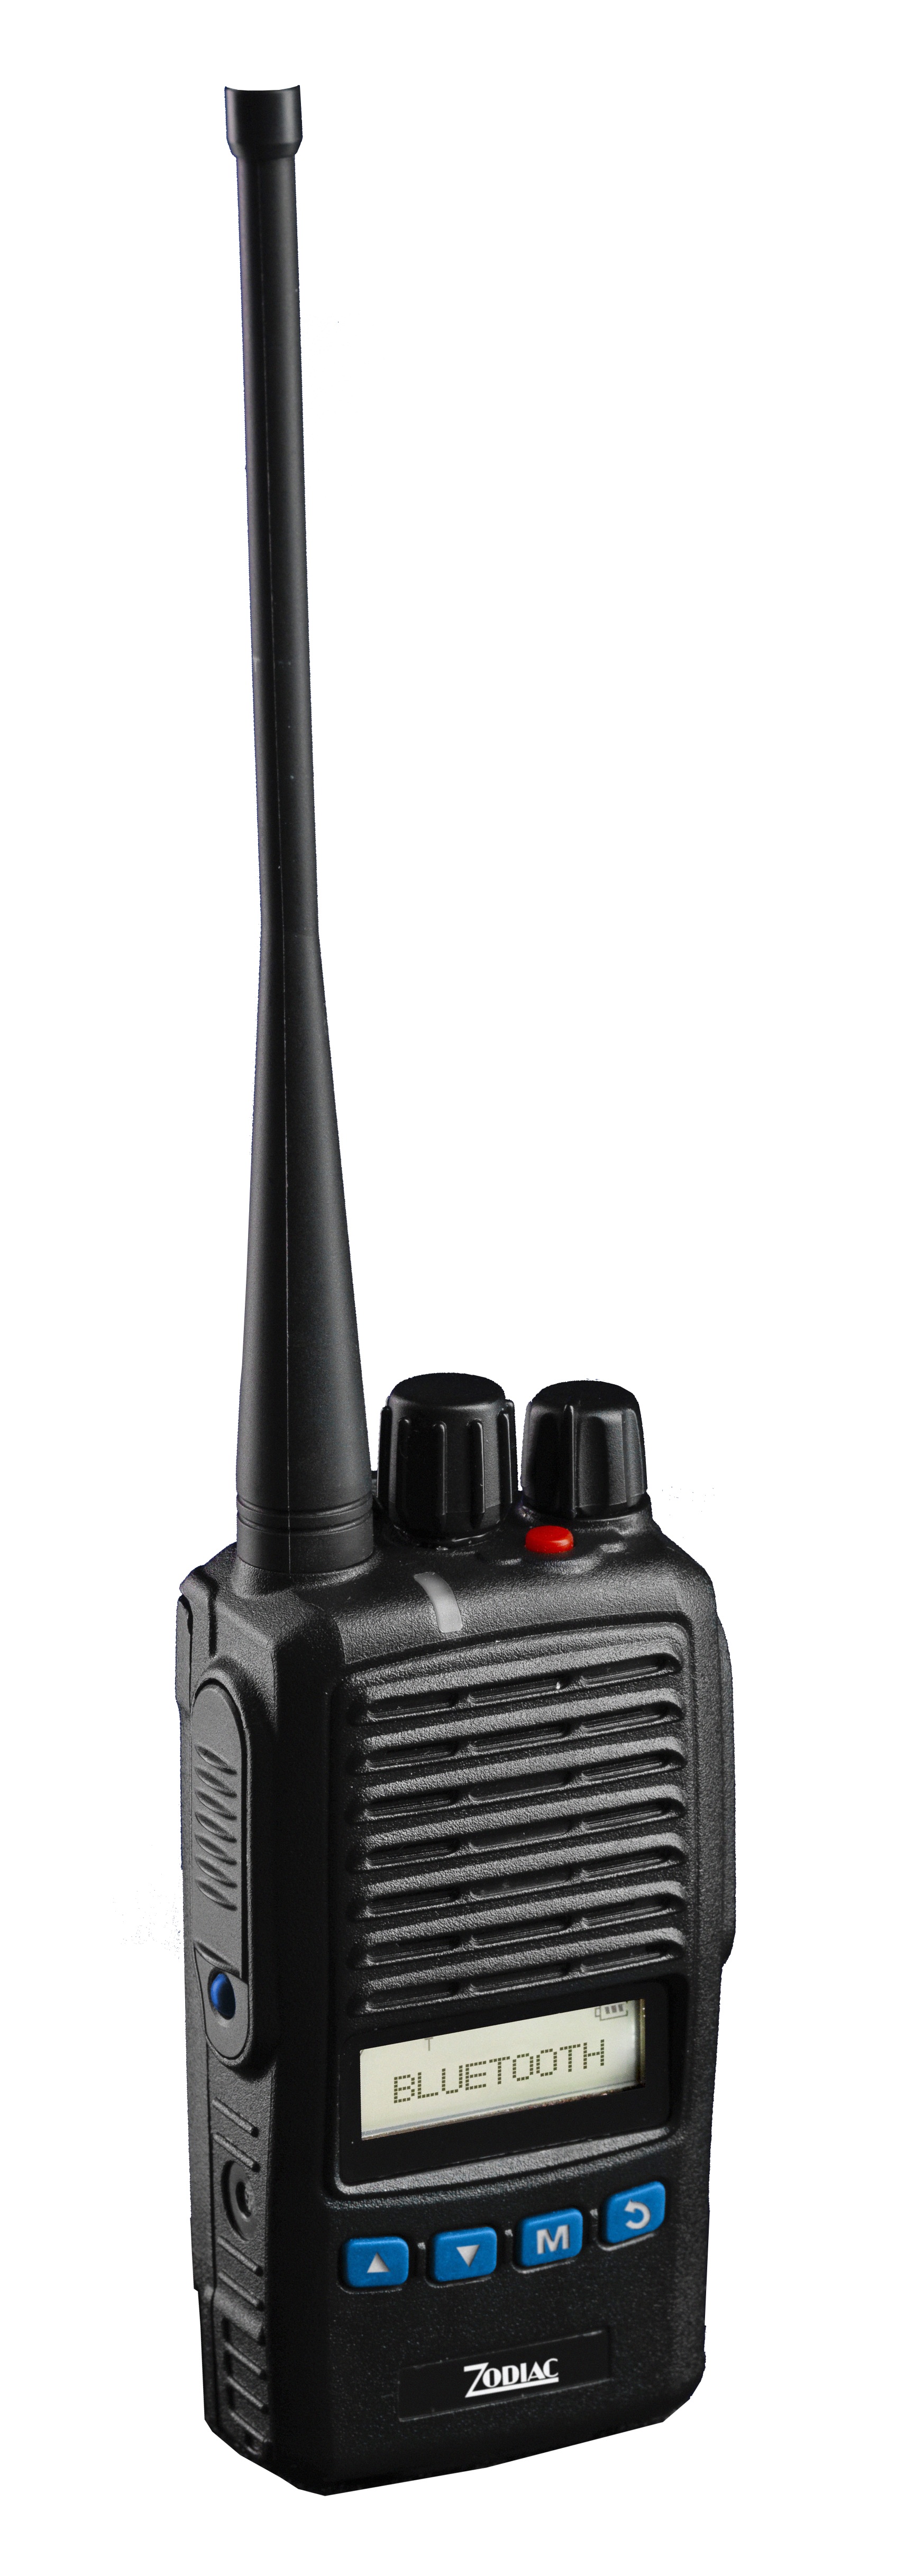
technology, extreme, radio, multimedia, radio receiver, zodiac, electronic device, communication device, two way radio